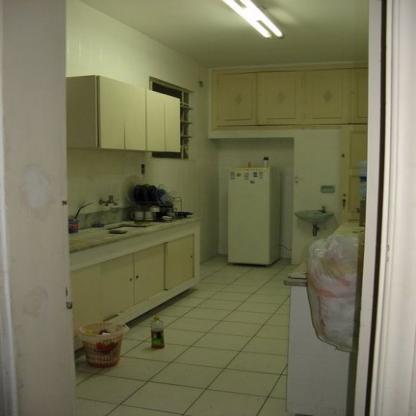
Scene: Indoor